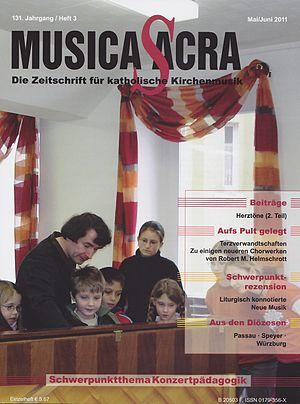
Ludger Stühlmeyer, né à Melle le 3 octobre 1961, est un cantor et organiste, musicologue, docent et compositeur allemand.